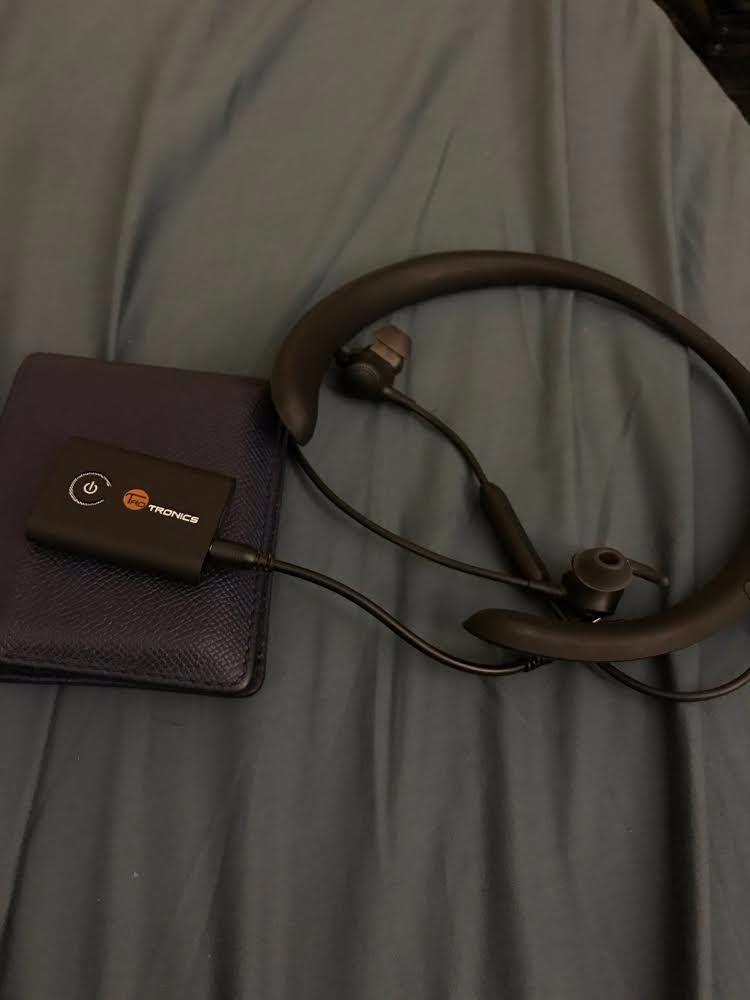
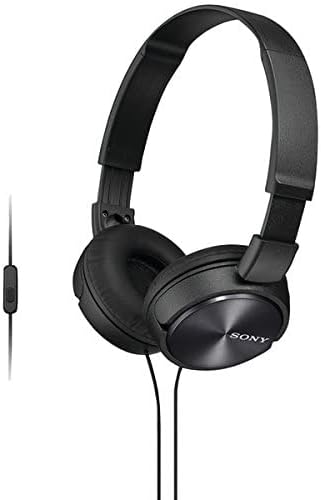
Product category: headphones
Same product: no